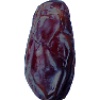
Label: Dates 1